Elslack Hall

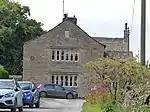
The building, in 2021

Elslack Hall is a historic building in Elslack, a village in North Yorkshire, in England. Today it has been subdivided into a farm house and cottage.